Answer in natural language. Which object is closer to the camera taking this photo, walnut wood open shelving unit (highlighted by a red box) or brown colour rectangular table (highlighted by a blue box)? Choose between the following options: walnut wood open shelving unit (highlighted by a red box) or brown colour rectangular table (highlighted by a blue box)
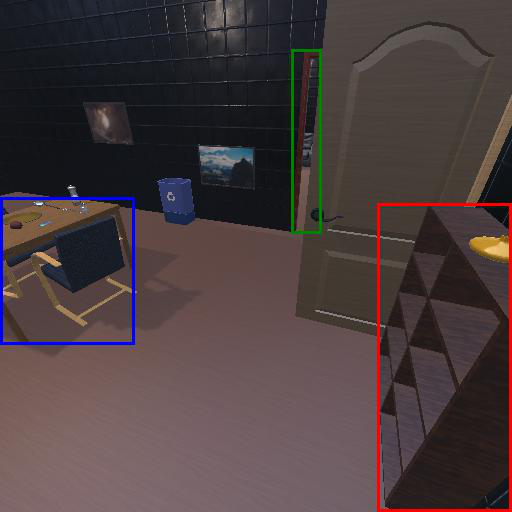
<answer>walnut wood open shelving unit (highlighted by a red box)</answer>